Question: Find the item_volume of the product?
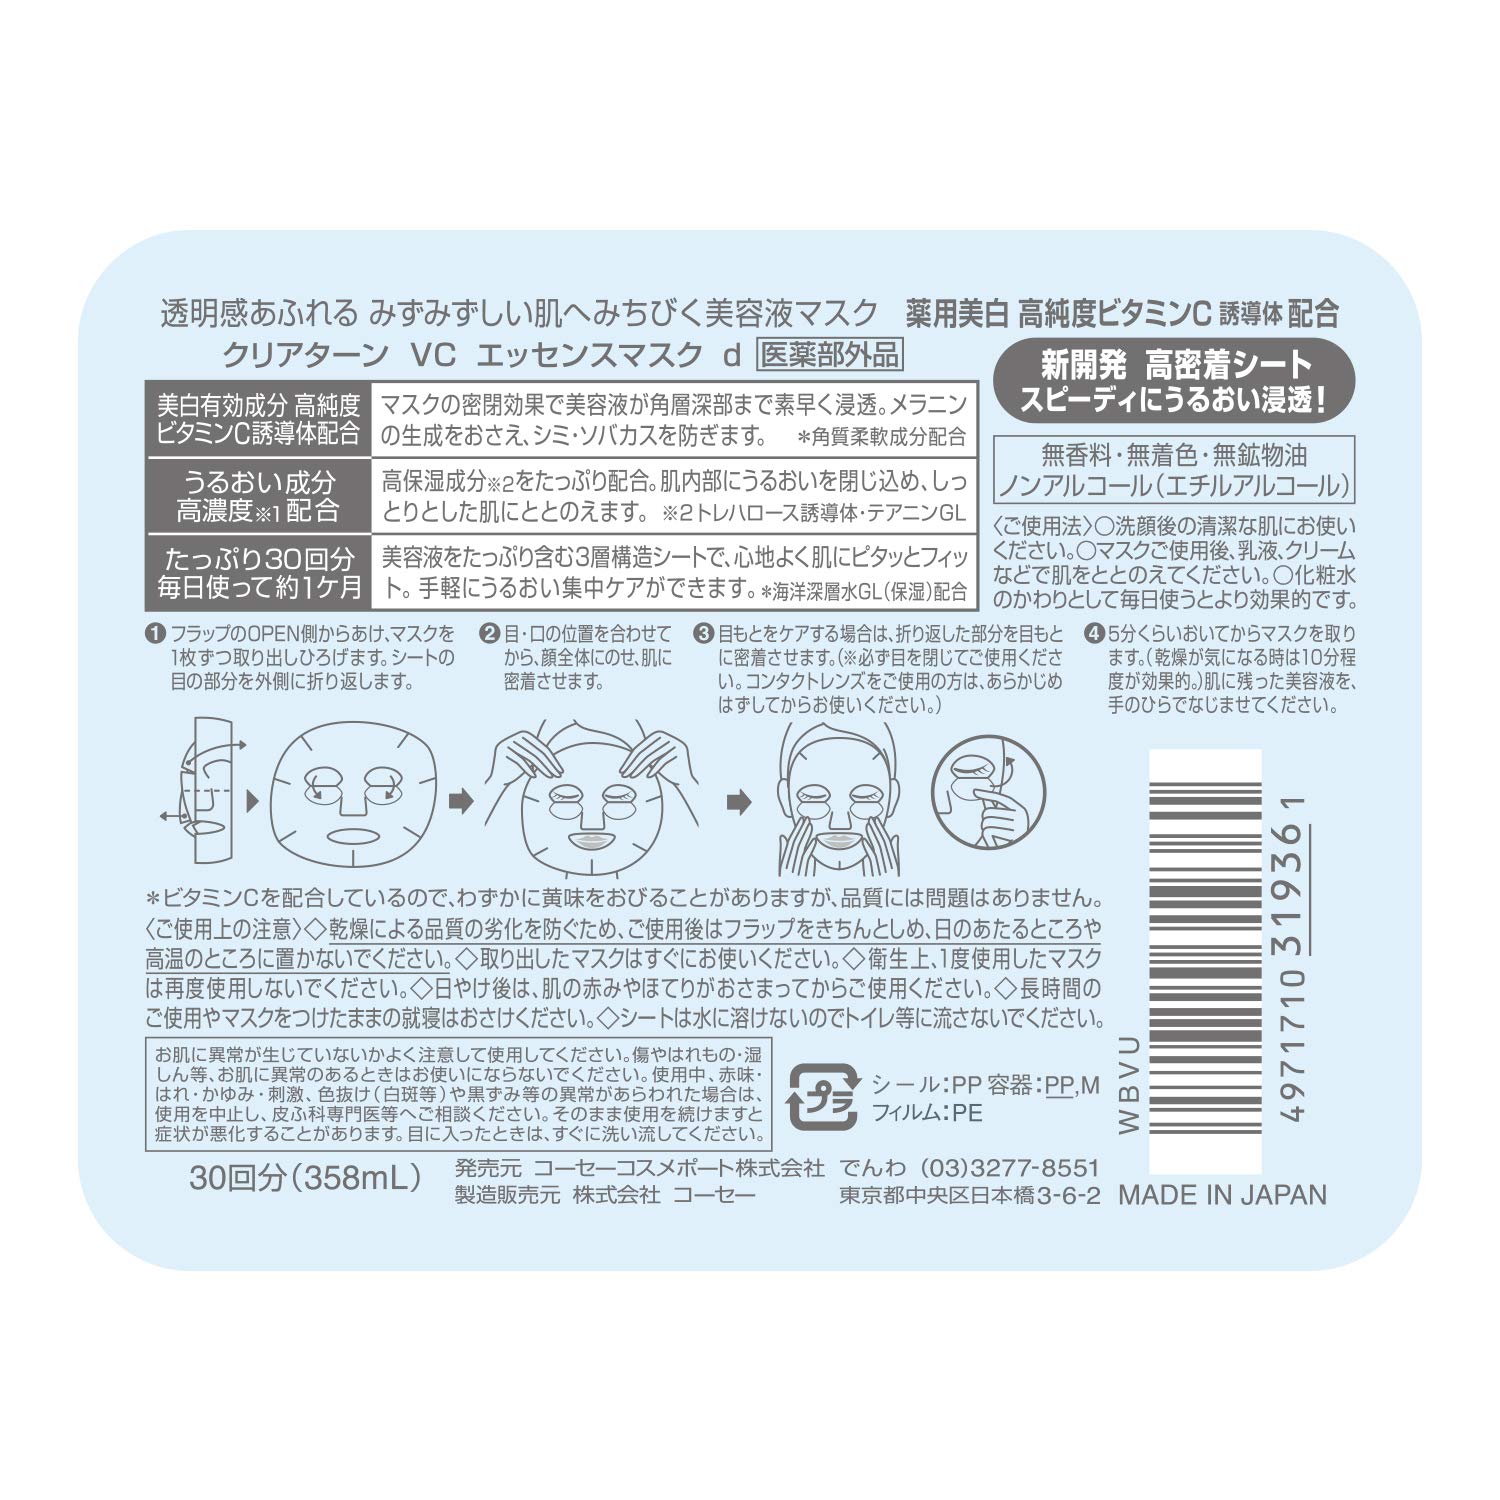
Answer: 358.0 millilitre